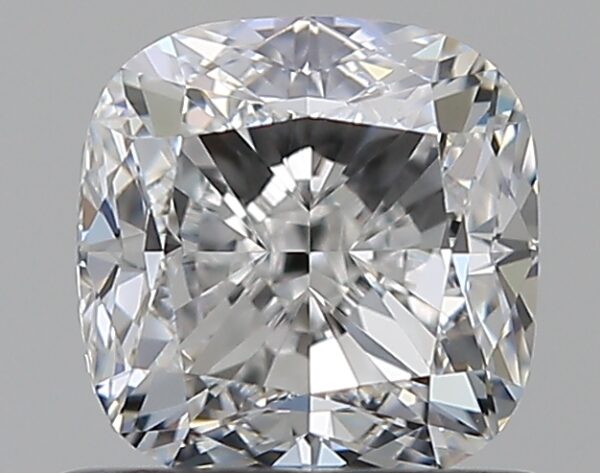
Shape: cushion
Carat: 0.81
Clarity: VVS2
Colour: E
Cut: EX
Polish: EX
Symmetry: VG
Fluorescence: N
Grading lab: GIA
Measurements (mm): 5.19 x 5.09 x 3.55